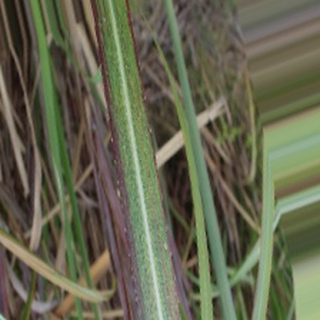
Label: sugarcane_bacterial_blight